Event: Nepal Earthquake
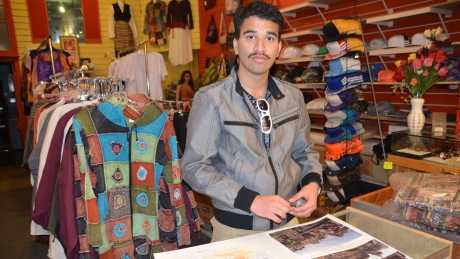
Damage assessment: no_damage